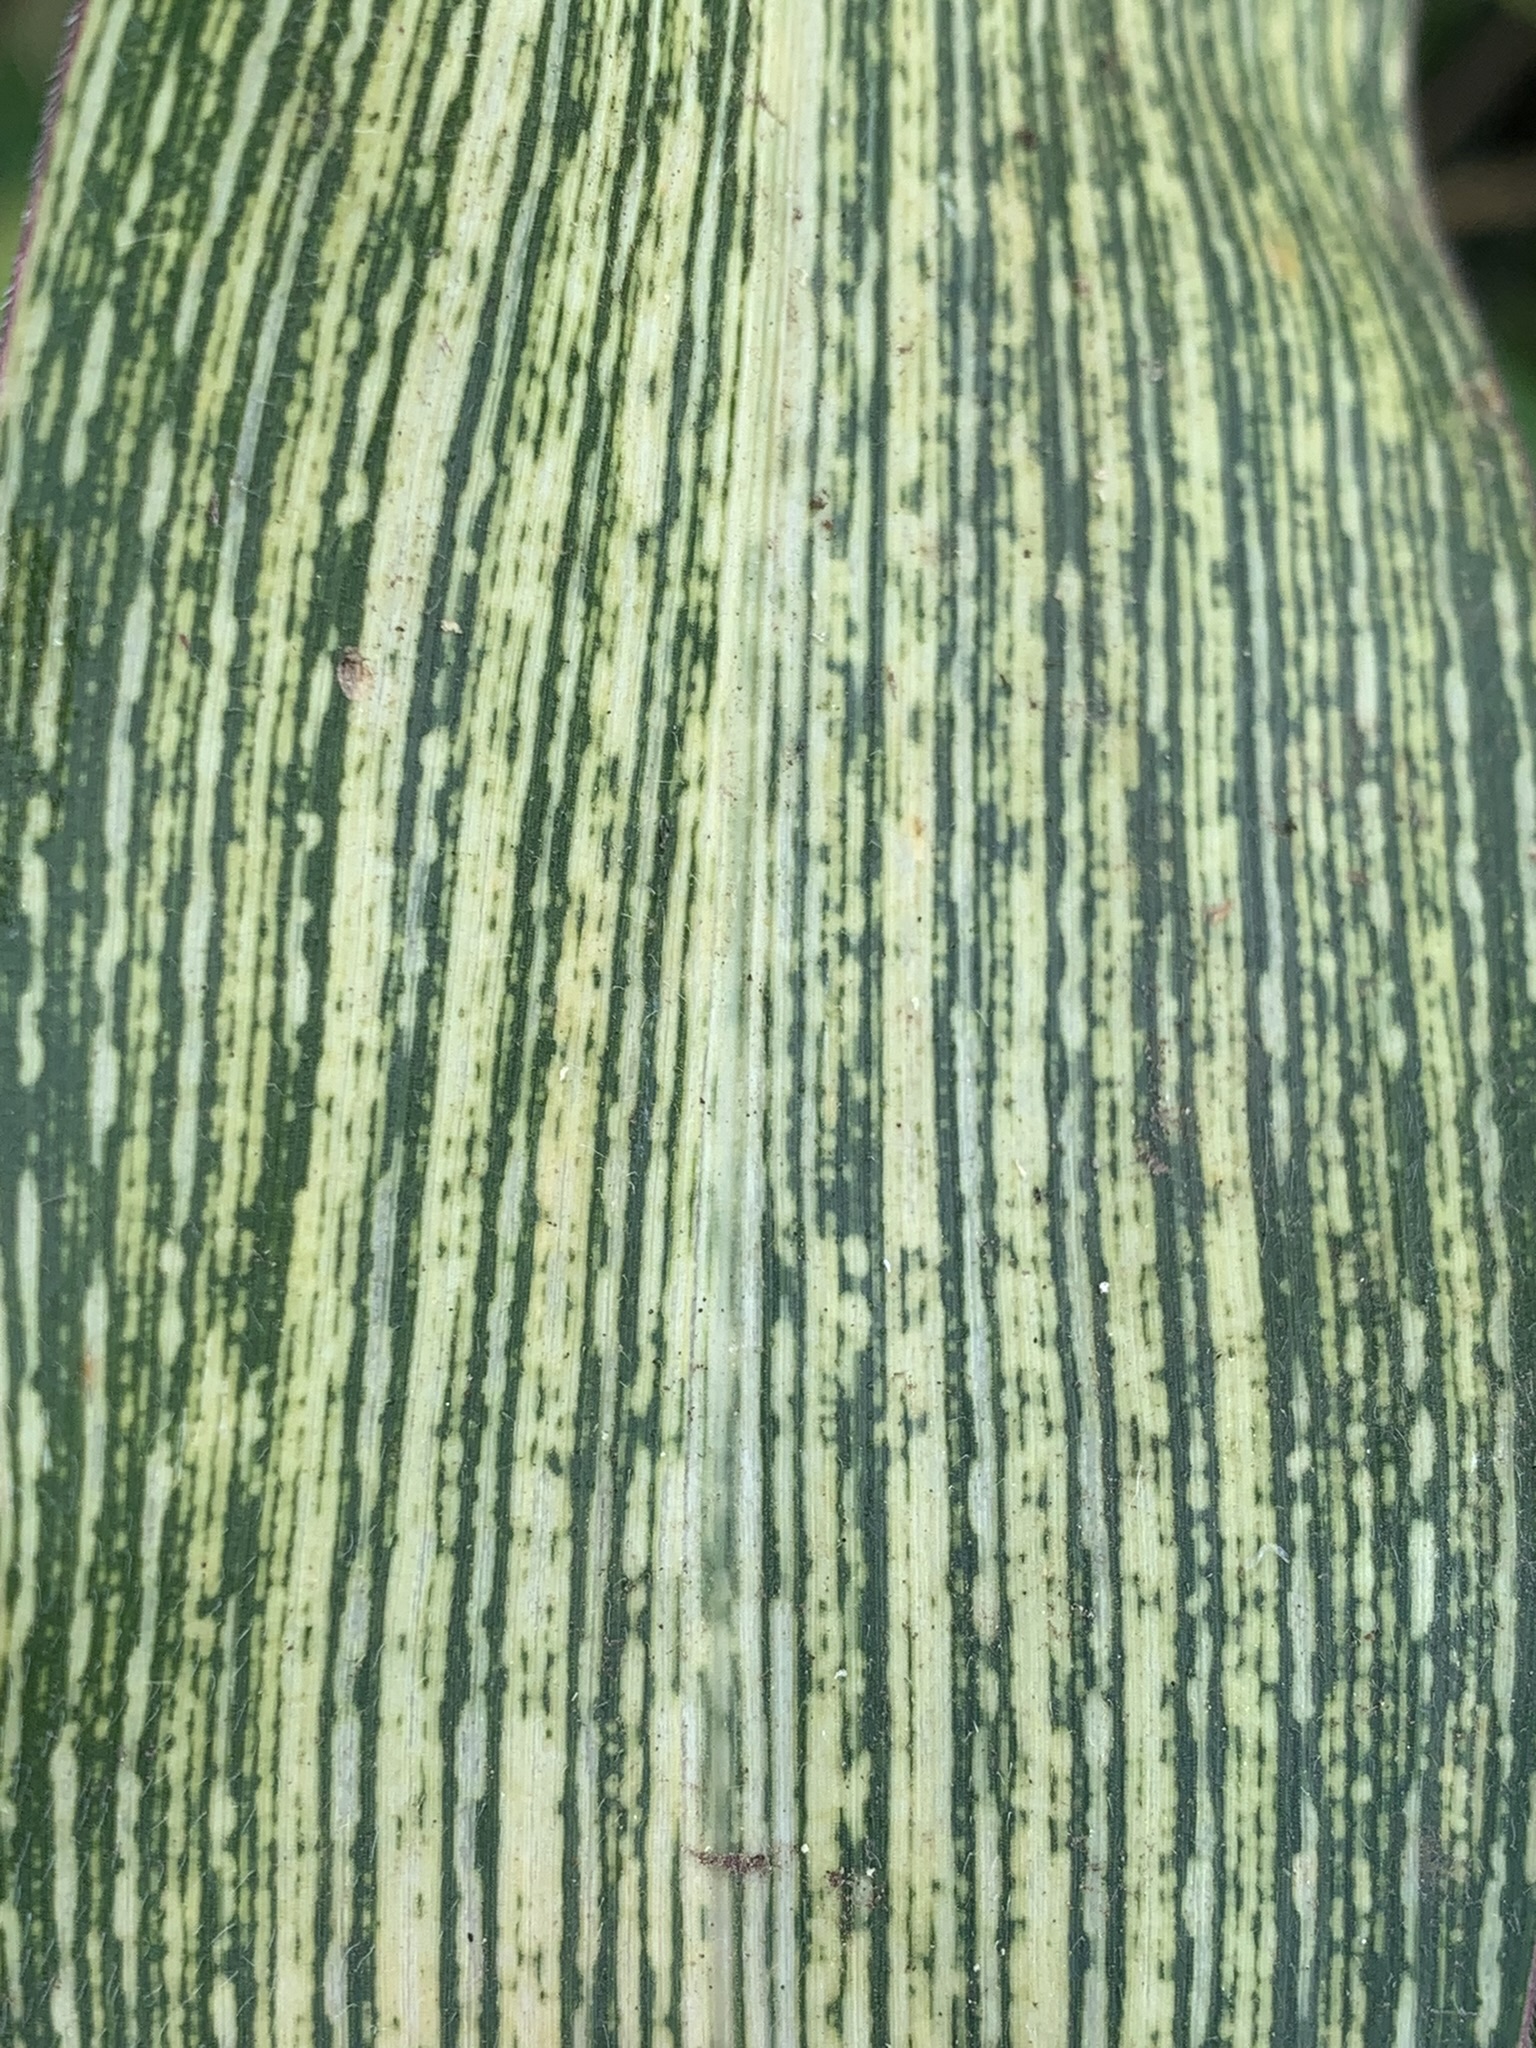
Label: MSV